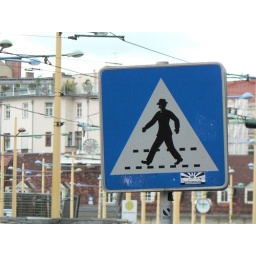
You must wear a hat to cross the streets in Graz